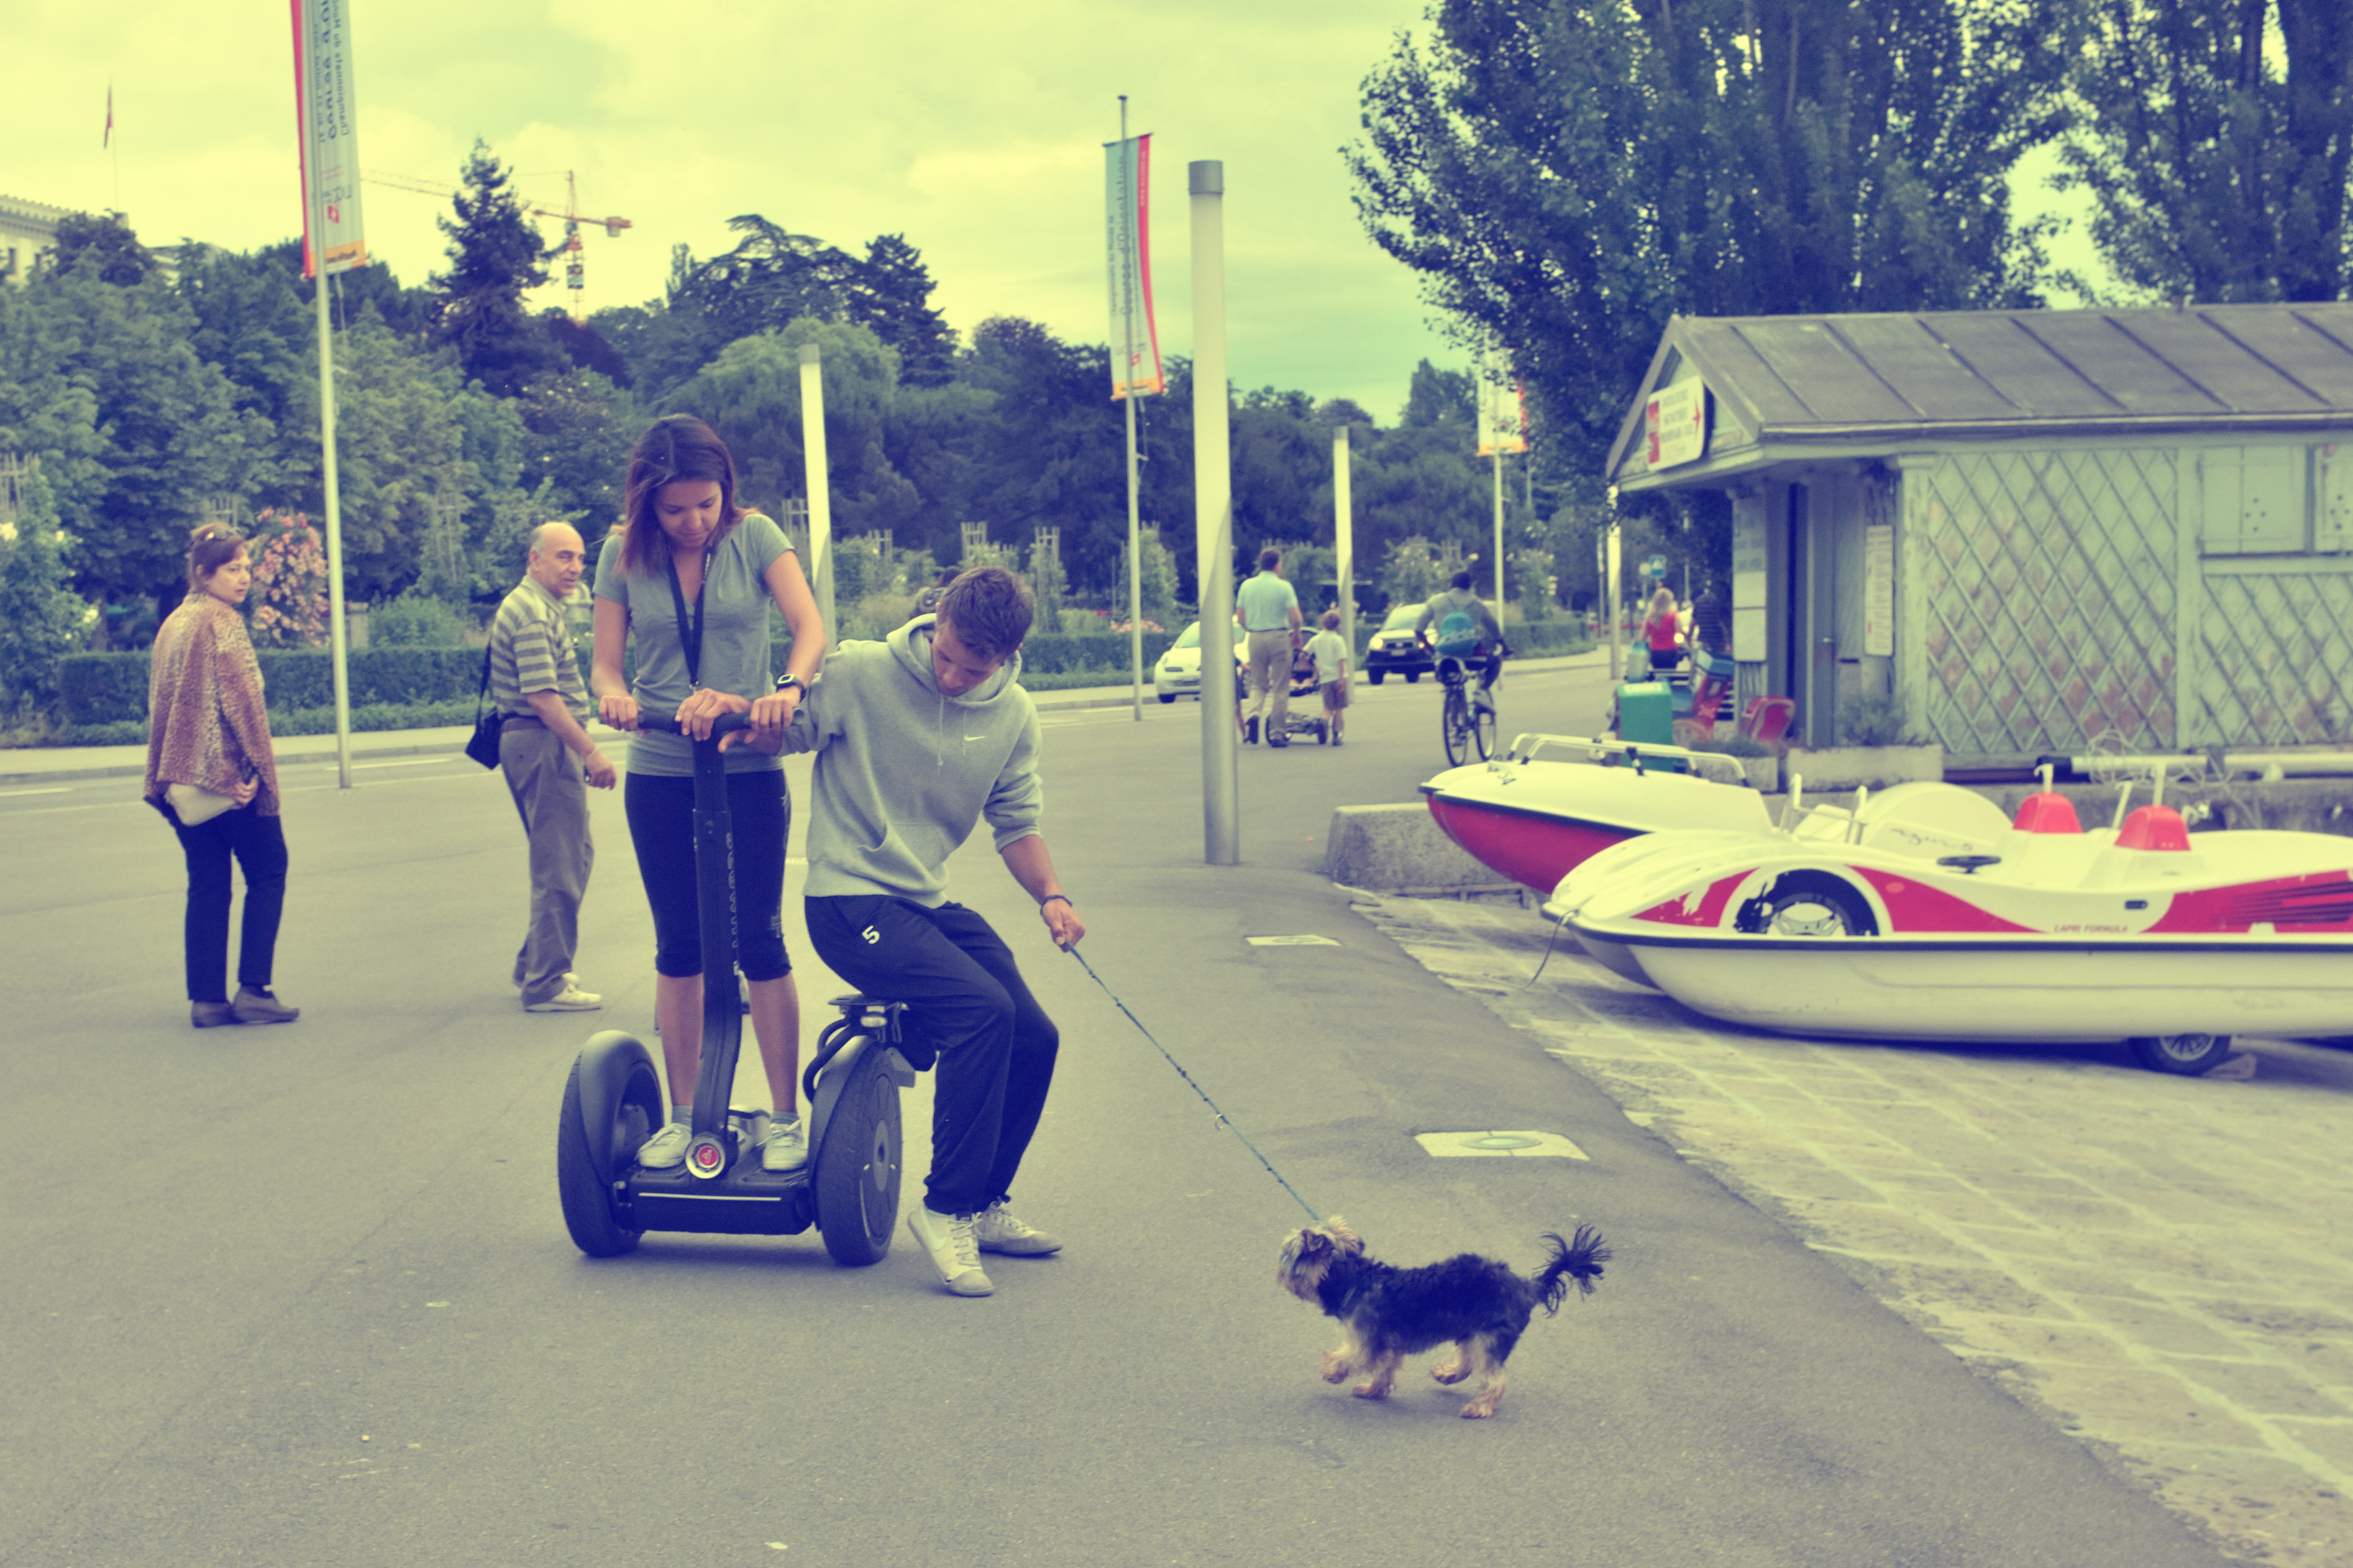
road, street, urban, fujifilm, vehicle, 2012, x100, switzerland, fuji, finepixx100, lausanne